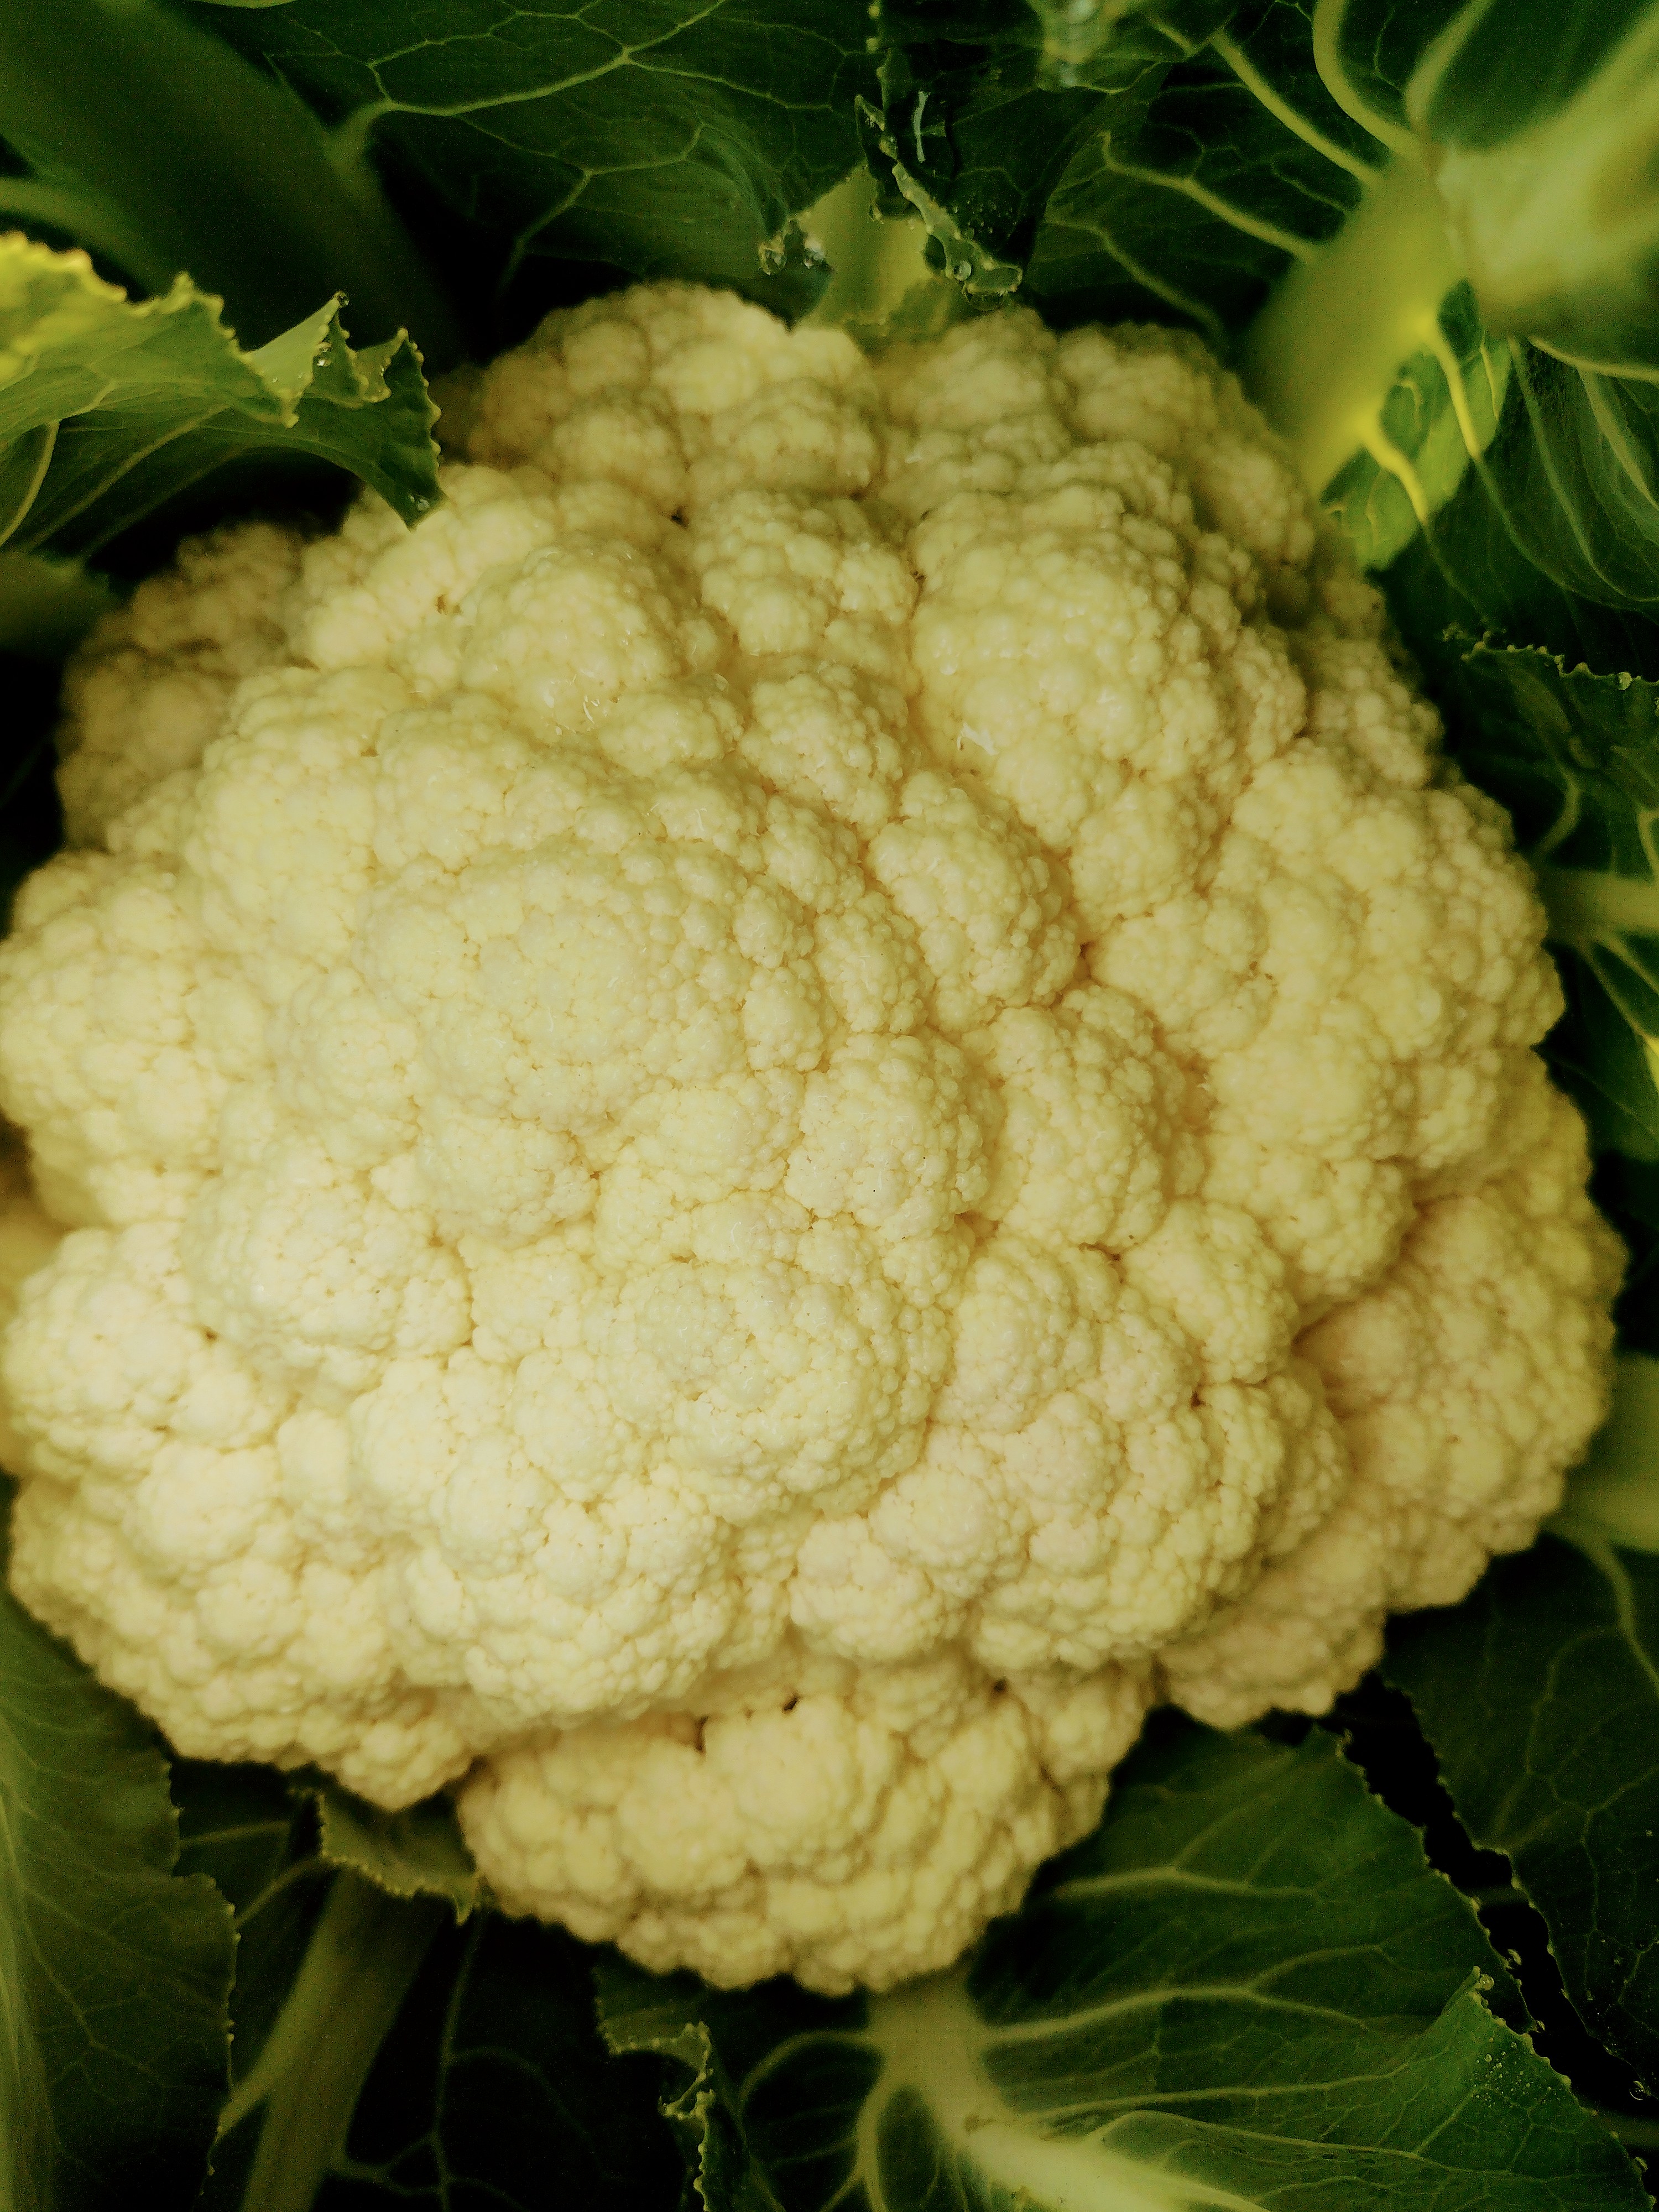
Label: No disease